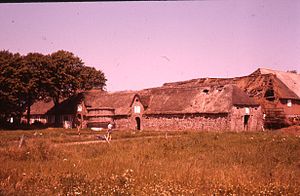
Gård fra Sdr. Sejerslev, vestl. Sønderjylland (Frilandsmuseet) / Egnen
Gården på sit hjemsted set fra sydvest
Gården fra Sønder Sejerslev på hjemstedet. Set fra sydvest (på museet sydøst!)
Gården fra Sønder Sejerslev på Frilandsmuseet er en stor, rig marskgård fra det sydvestligste Sønderjylland. Gårdens rigdom baserede sig på kvæghold og mejeribrug, hvilket bl.a. ses på den store kostald, ligesom skibsfart har spillet en vigtig rolle.